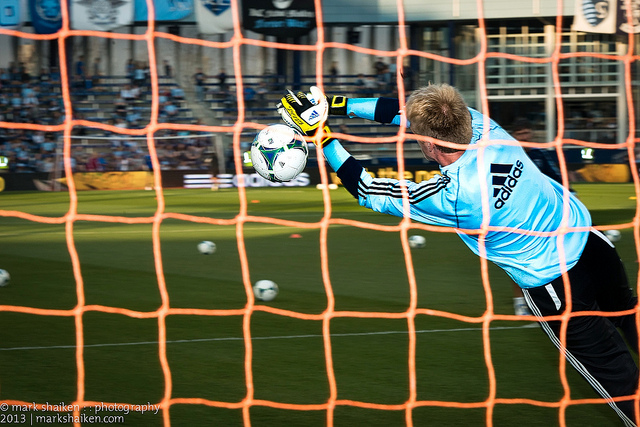
thủ môn nam đang luyện tập bắt bóng cùng những quả bóng đặt trên sân